Foulath Hadid

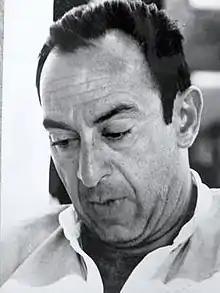
Foulath Hadid

Foulath Mohammed Hadid (7 March 1937–29 September 2012) was an Iraqi writer, and expert on Arab affairs.